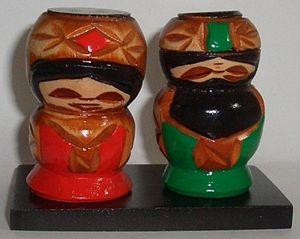
Le tussilage ou pas-d'âne est une espèce de plantes herbacées de la famille des Asteraceae, la seule espèce encore acceptée du genre Tussilago.
Liste des créatures légendaires du type lutin, nain, elfe, gobelin ou gnome, plus communément nommées le petit peuple.
Les Aïnous sont animistes. Les représentations mythiques sont centralisés autour d'un panthéon où figurent parmi d'autres les divinités des eaux, de la mer, du soleil. Selon la tradition, tout élément de la nature contient un kamuy. Les Aïnous remercient les dieux avant de manger, et prient le kamuy du feu lorsqu'ils sont malades. Ils croient que les esprits sont immortels, et qu'ils seront récompensés par l'accès à la terre des dieux.
Les Koropokkuru sont dans la mythologie aïnoue des nains habitant sous terre et dans les tiges des feuillages de tussilages ou de pétasites. De la taille donc d'un pied d'enfant, ces « lutins » sont à proprement parler des kamuys végétaux. Établis dans les forêts, ils apparaissent au voyageur perdu pour le guider sur sa route.